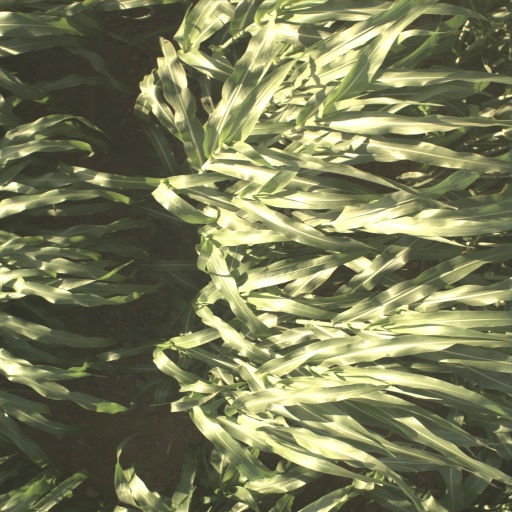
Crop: sorghum